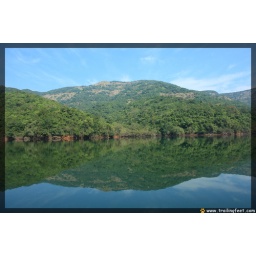
a perfect reflection of evrgreen mountain in calm water of Shivsagar lake.